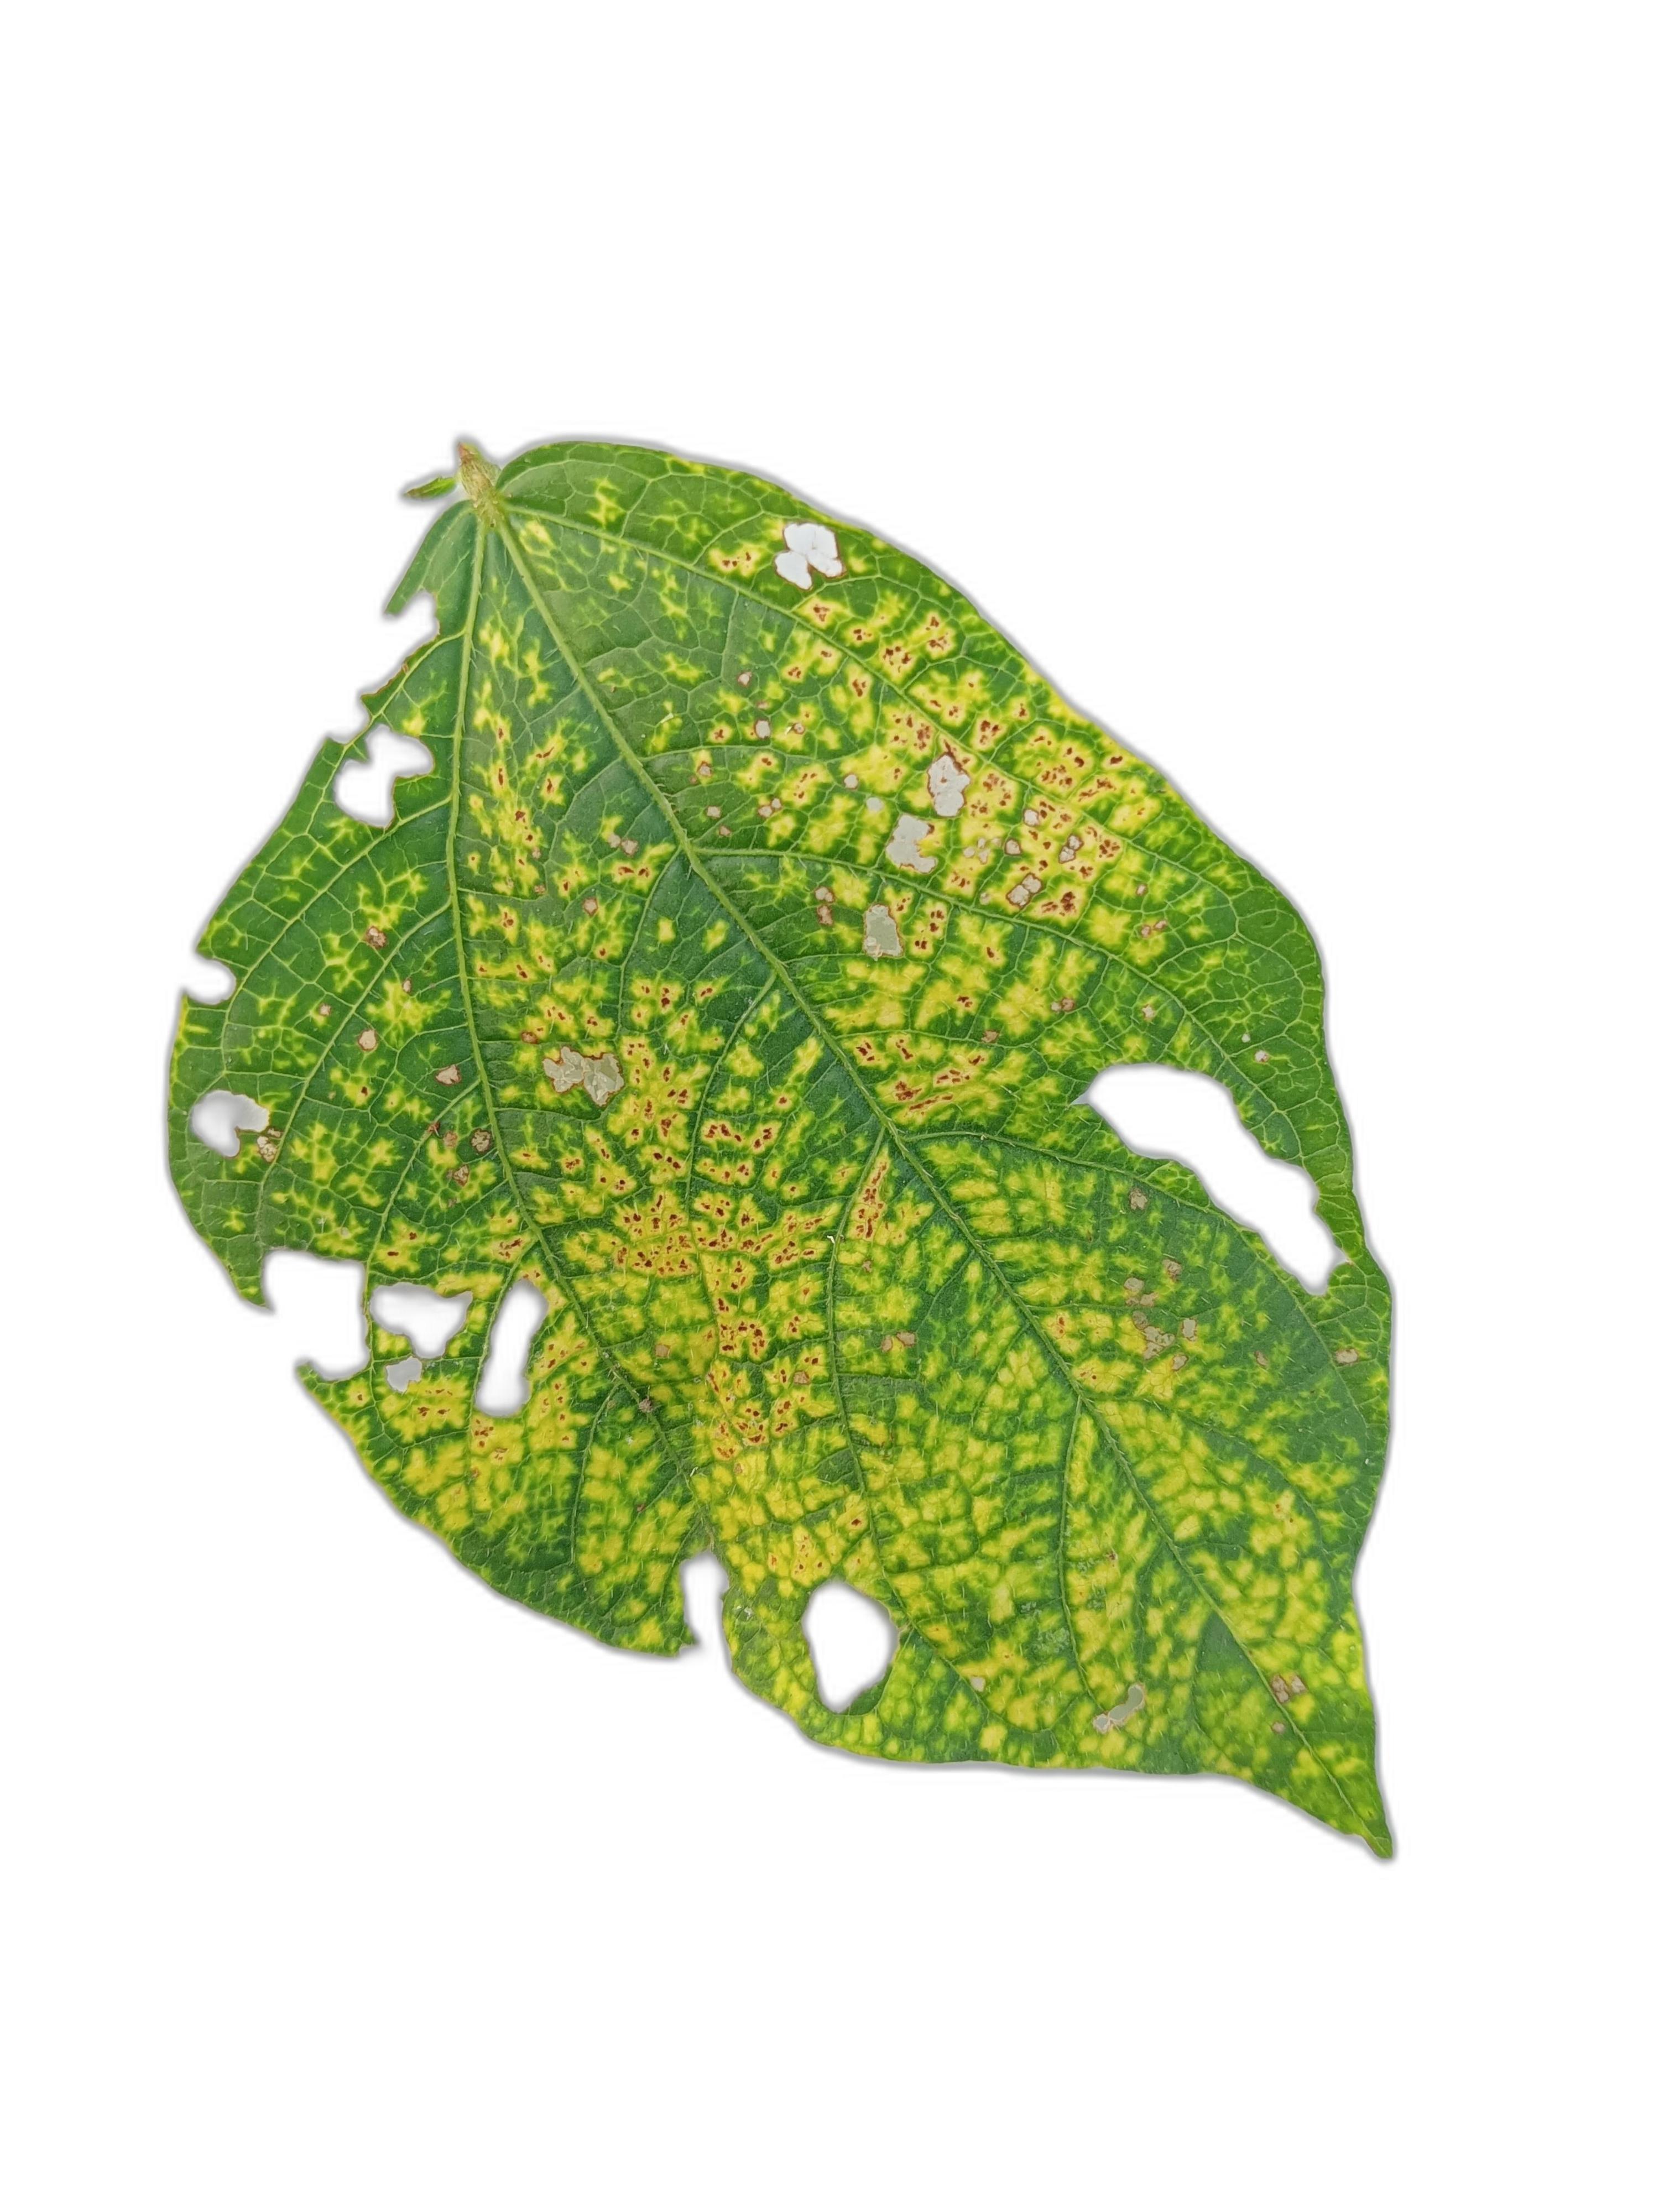
Label: Yellow Mosaic